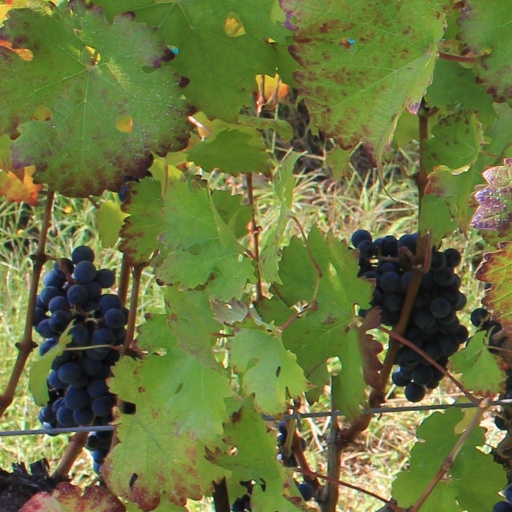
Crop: grape